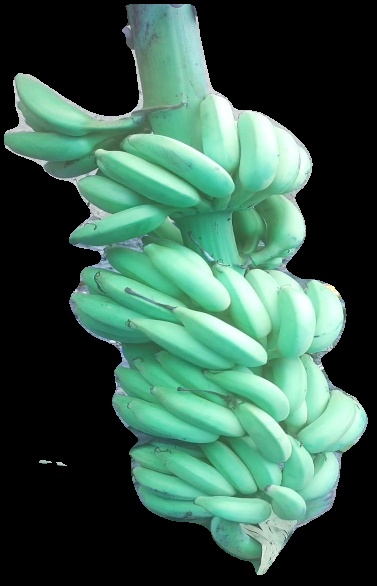
Variety: elakki-bale
Grade: grade2